Regent's Park College Boat Club

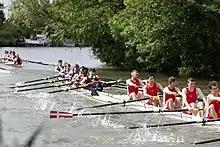

The boat club has competed in most Torpids and Eights competitions throughout its history and occasionally puts out a boat for the Christ Church Regatta. In 2014, the women's novice boat that entered the Christ Church Regatta proceeded to win the overall competition – among the biggest achievements for any Regent's Park sports team in history. Both the men's and women's boat have won blades on a number of occasions and in 1979 the boat club undertook a charity row from Oxford back to the college's origins in Regent's Park, London, which was filmed by the BBC for a special documentary.